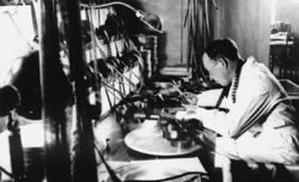
Konstantin Märska est un directeur de la photographie et réalisateur estonien.